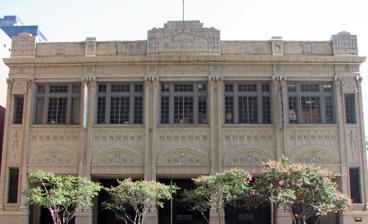
Building: Central Fire Station (Baton Rouge, Louisiana)
Country: United States of America
Year built: 1924
United States historic place Central Fire Station U.S. National Register of Historic Places Show map of Louisiana Show map of the United States Location 427 Laurel St., Baton Rouge, Louisiana Coordinates 30°27′03″N 91°11′11″W / 30.45083°N 91.18639°W / 30.45083; -91.18639 ( Central Fire Station ) Area 0.3 acres (0.12 ha) Built 1924 Architect William T. Nolan Architectural style Gothic Revival NRHP reference No. 84001277 Added to NRHP April 5, 1984 The Central Fire Station in Baton Rouge, Louisiana , at 427 Laurel St., was built in 1924.  It was listed on the National Register of Historic Places in 1984. It has also been known as Bogan Fire Station and it is home to the Robert A. Bogan Firefighters Museum . It is a two-story brick and terra cotta building with a Gothic Revival facade. It was designed by architect William T. Nolan and was built by the City of Baton Rouge. References